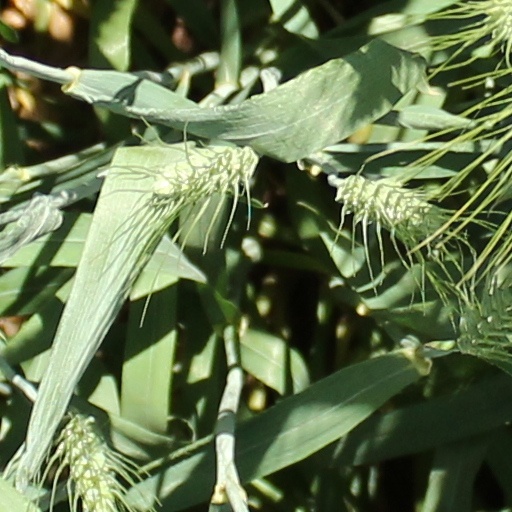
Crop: wheat